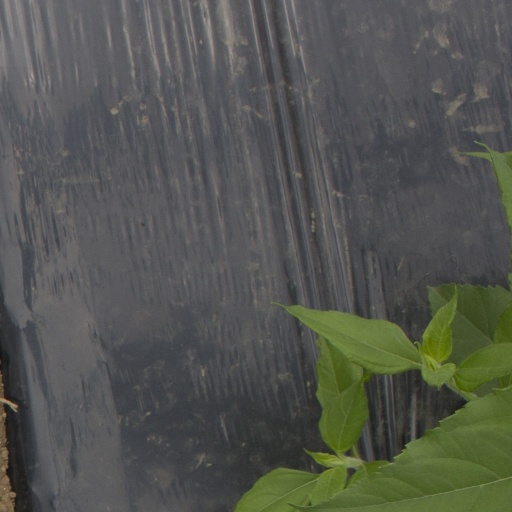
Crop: Jerusalem artichoke